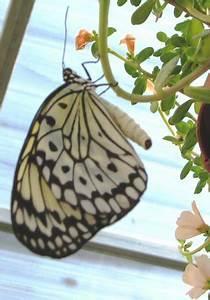
butterfly